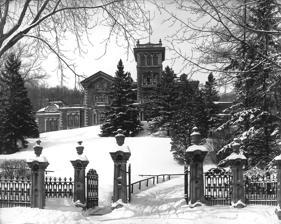
Building: Ravenscrag, Montreal
Country: Canada
Year built: 1863
Mansion in Canada This article is about the historic mansion. For the building's use today, see Allan Memorial Institute . Ravenscrag Ravenscrag from Pine Avenue, 1901 General information Type Mansion Architectural style Italian Renaissance Location Golden Square Mile Address 1025 Pine Avenue West Montreal , Quebec Coordinates 45°30′21″N 73°34′56″W / 45.5059°N 73.5821°W / 45.5059; -73.5821 Construction started 1860 Completed 1863 Destroyed Interior, 1943 Client Sir Hugh Allan Owner McGill University (since 1940) Height Tower of 75 feet Dimensions Other dimensions Frontage of 300 feet Technical details Floor count 5 floors, 72 rooms Floor area 4,968 m 2 Design and construction Architect(s) Victor Roy (Wm. Spier & Son) Main contractor William Spier & Son (Superintendant) George Roberts (Carpenter & Joiner) Ravenscrag is a former mansion that was built between 1860 and 1863 for Hugh Allan (later Sir Hugh Allan) in the Golden Square Mile of Montreal , Quebec . It stands at 1025 Pine Avenue West at the top of McTavish Street , on the slopes of Mount Royal . Upon its completion in 1863, the mansion of 72 rooms surpassed "in size and cost any dwelling-house in Canada," exceeding Dundurn Castle , built by Sir Allan MacNab in 1835. In 1940, Allan's second son, Sir Montagu Allan , donated the property to the Royal Victoria Hospital for use as a medical facility, when its famously sumptuous interior was completely stripped and gutted. Today, the building is known as the Allan Memorial Institute and is part of the McGill University Faculty of Medicine . Although reduced in size and lacking its former grandeur, Ravenscrag continues to dominate what remains of the Golden Square Mile today. Construction Ravenscrag and its conservatory seen from the west, 1906 The east wing of Ravenscrag, 1903 In 1853, Allan purchased ten acres on the slopes of Mount Royal for £2,250 , from the estate of the late Simon McTavish . The property was then considered to be in the countryside and was outside the confines of downtown Montreal. In 1860, he commissioned the firm William Spier & Son to design and build a mansion on the land. Victor Roy , one of the architects of that firm, was the main designer of the house. Around 1865, architect John William Hopkins of the firm Hopkins & Wily superintended the construction of the reception rooms annexed to the house and of the greenhouse, following the plans of architect Victor Roy. Victor Roy designed Allan's residence in the style of an Italian Renaissance villa or palazzo , made popular in England since the construction of Osborne House for Queen Victoria and Prince Albert in 1851. Allan named his new residence after one of his favourite childhood haunts, the ruins of Ravenscraig Castle in East Ayrshire . As Allan intended, from the outside Ravenscrag was both imposing and intimidating. It had a 300- foot frontage and a gate lodge at the end of the drive that now filters out onto Pine Avenue. The view from the house looked over Old Montreal , across the Saint Lawrence River and over to the Green Mountains of Vermont . From the 75-foot tower rising over the house, Allan could occasionally be glimpsed with a brass telescope in hand scanning Longue-Pointe for the safe arrival of the weekly Allan Line Steamer arriving from Glasgow . Interior The drawing room at Ravenscrag, 1911 The reception hall at the end of the entrance hall, 1902 On its completion, Ravenscrag consisted of 72 rooms and covered a vast 4,968 m 2 (53,475 sqft) over five floors , including the basement and attic . The reception rooms were built of a size and style compatible for society gatherings and to receive royalty , the first instance of which occurred in 1869 when the Allans entertained the young Prince Arthur during his year in Montreal with the Rifle Brigade . The interior of the house was a typically eclectic example of Victorian style . Bright colours were used, such as the green silk -woven lining on the dining room walls. There were also hand-painted frescos and murals illustrated with mythological or quotidian scenes, and decorative elements were embellished with gilding . The dining room was in a sedate Georgian - Italian Renaissance style, measuring 60 feet in length and 46 feet across. The Grand Ballroom , with its wrought-iron minstrels' gallery , was in the style of the French Second Empire and is said to have been particularly impressive in both size and decoration. In 1872, the first ball was held at Ravenscrag in honour of the new Governor General of Canada , Lord Dufferin , when the Allans invited 400 guests. Allan's favourite room was his library on the ground floor, where he whiled away the hours working, relaxing or playing with his children. The room was typically Victorian and dominated by a wall-to-wall mahogany bookcase , decorated with carved panels depicting sea monsters and mermaids . The piece is one of the very few decorative elements to have survived as it was in Allan's day. The basement included two wine cellars , an ice house and a workshop . The main rooms on the ground floor included the entrance hall, a reception room, a drawing room , a breakfast room, a dining room , a billiard room , a library , two ante-rooms off the Grand Ballroom and a greenhouse containing a vineyard and fruit trees . The east wing on the ground floor included a pantry , pastry room, summer larder , scullery , dairy , servants hall , butler 's room, housekeeper 's room and bedrooms for nineteen servants. The first floor included four main bedrooms , two water closets , two bathrooms , a sitting room, a dressing room and the children's dining room. The second floor included eight bedrooms for the children and one large bathroom. The attic included an observatory . As might have been expected for a house of its kind in Montreal, Ravenscrag was fitted with gas lighting and the most advanced plumbing and heating technology available at the time. East wing and stables Allan died the wealthiest man in Canada in 1882, and Ravenscrag was inherited by his second son, H. Montagu Allan . In 1889, he employed Andrew Taylor to extend the east wing, and he almost doubled the number of servants his father had kept in the house to nineteen. Taylor also enlarged the stables for Sir Montagu in 1898. In 1940, the couple donated Ravenscrag to the Royal Victoria Hospital for use as a medical facility. Its famously lavish interior was entirely gutted and replaced. See also List of castles in Canada Victoria Mansion References